Government Buildings

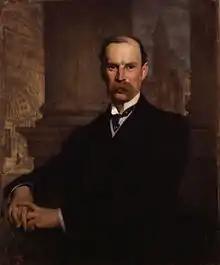
Sir Aston Webb, architect of the new Royal College of Science

The building that was to become Government Buildings was the last major public building constructed under British rule in what is now the Republic of Ireland. It was designed by Sir Aston Webb, a British architect who was later to redesign the façade of Buckingham Palace, and was built on the site of a row of Georgian houses that were being controversially demolished one by one as it was erected. The foundation stone was laid by King Edward VII in 1904, and the building was opened by King George V in 1911.